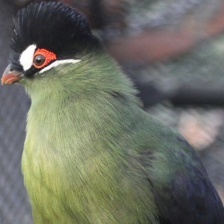
Species: WHITE CHEEKED TURACO
Scientific name: TAURACO LEUCOTIS